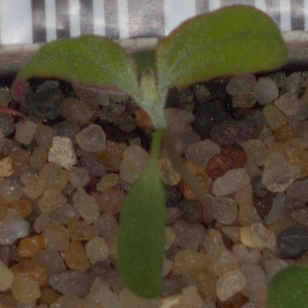
Label: fat_hen